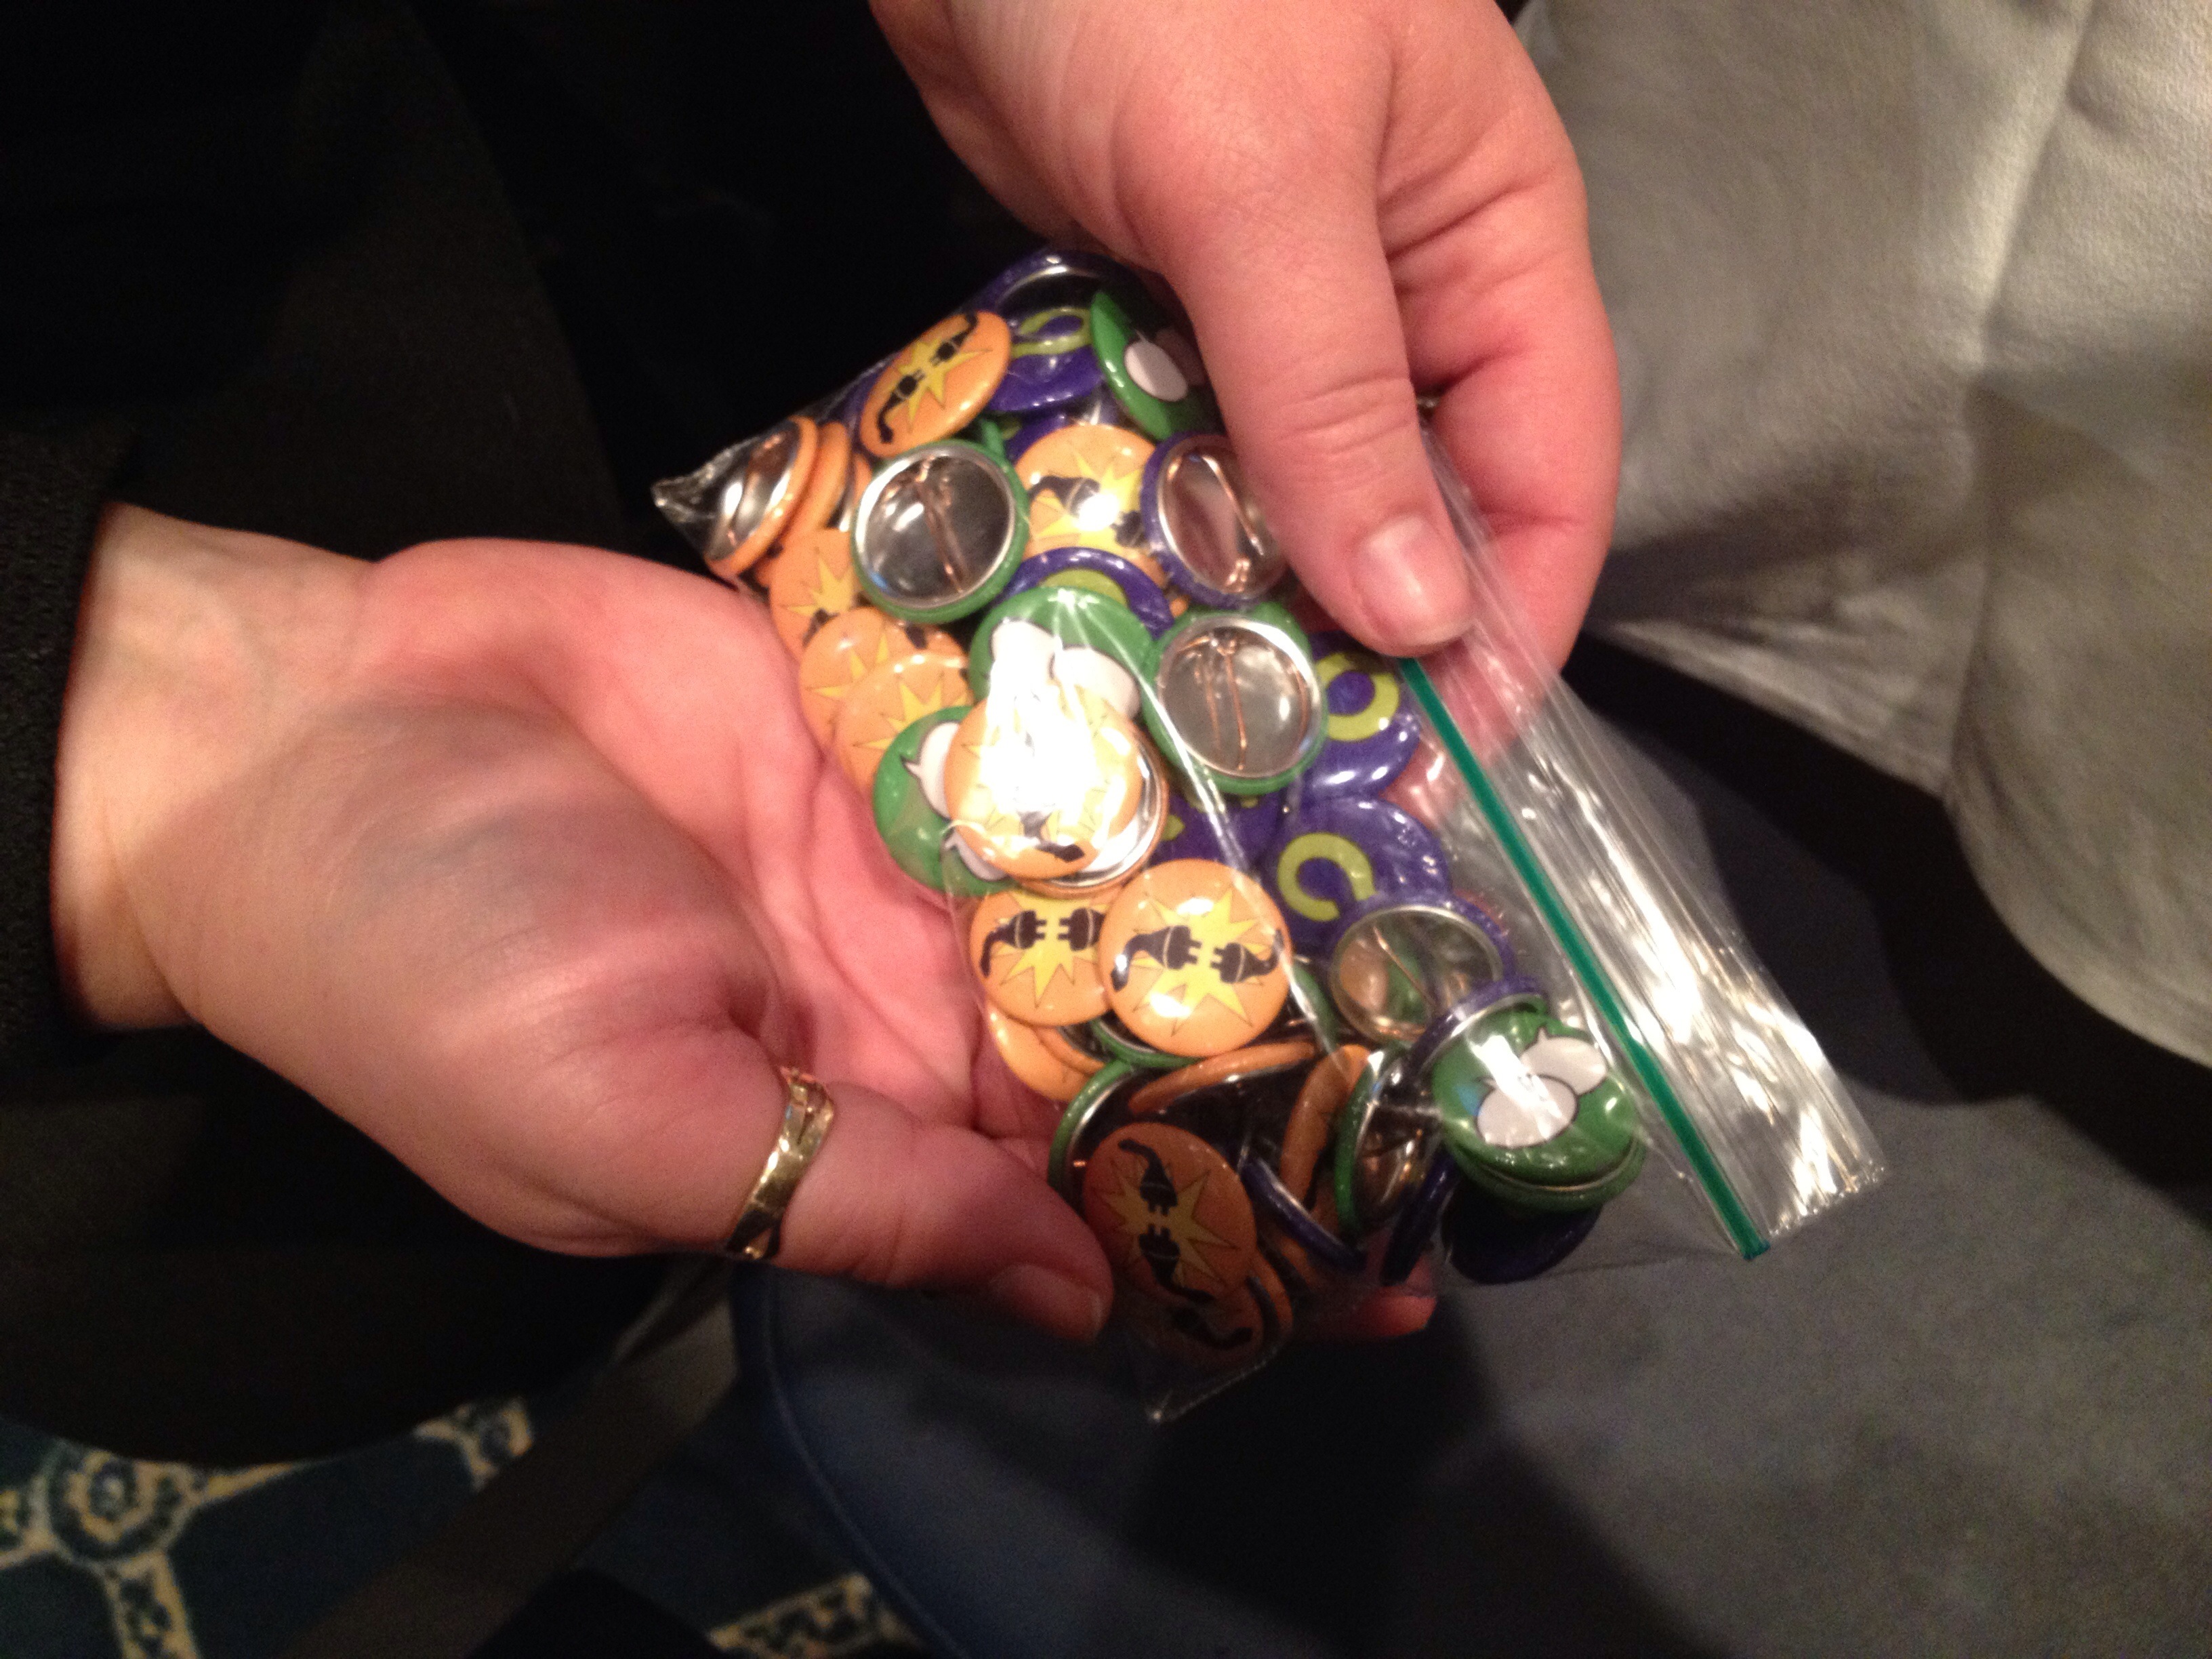
hand, finger, organ, carving, tltsym12